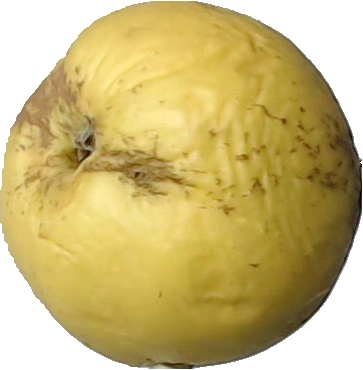
Label: apple_golden_1